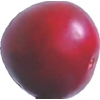
Label: cherry_wax_red